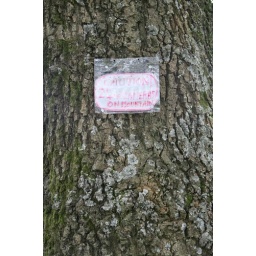
&amp;quot;Caution 24 hr Cameras on mountain&amp;quot; Sign on tree on mountain road from Church Village to Treforrest in RCT